Niko Koffeman

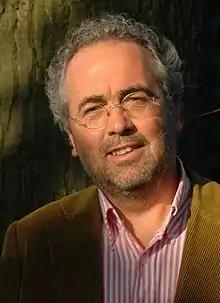
Niko Koffeman

Nico Klaas (Niko) Koffeman (born 12 May 1958) is a Dutch politician and animal rights activist. A Party for the Animals member, he holds a seat and is his party's leader in the Senate since 12 June 2007.